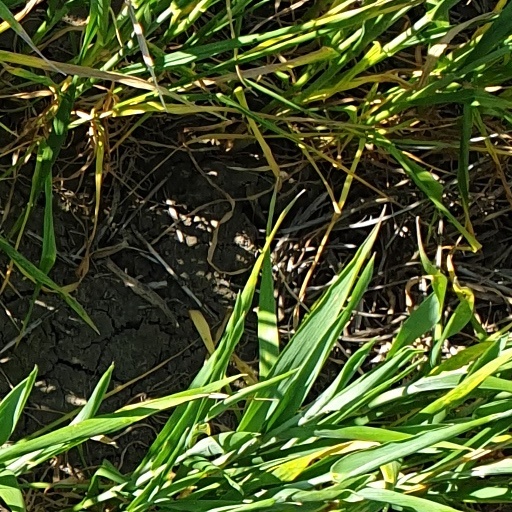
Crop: wheat